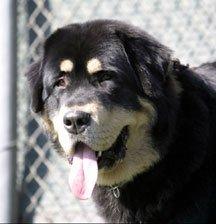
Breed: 205-n000030-Tibetan_mastiff